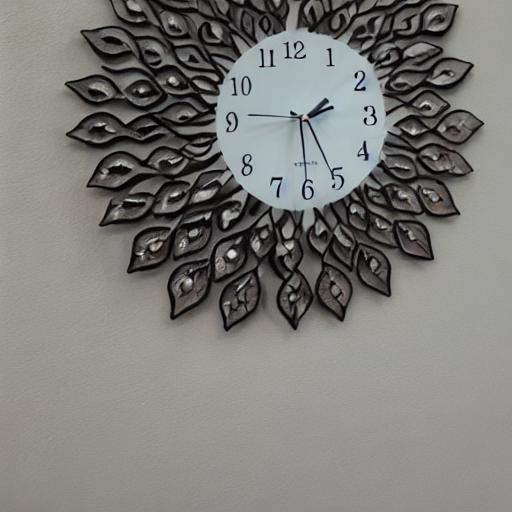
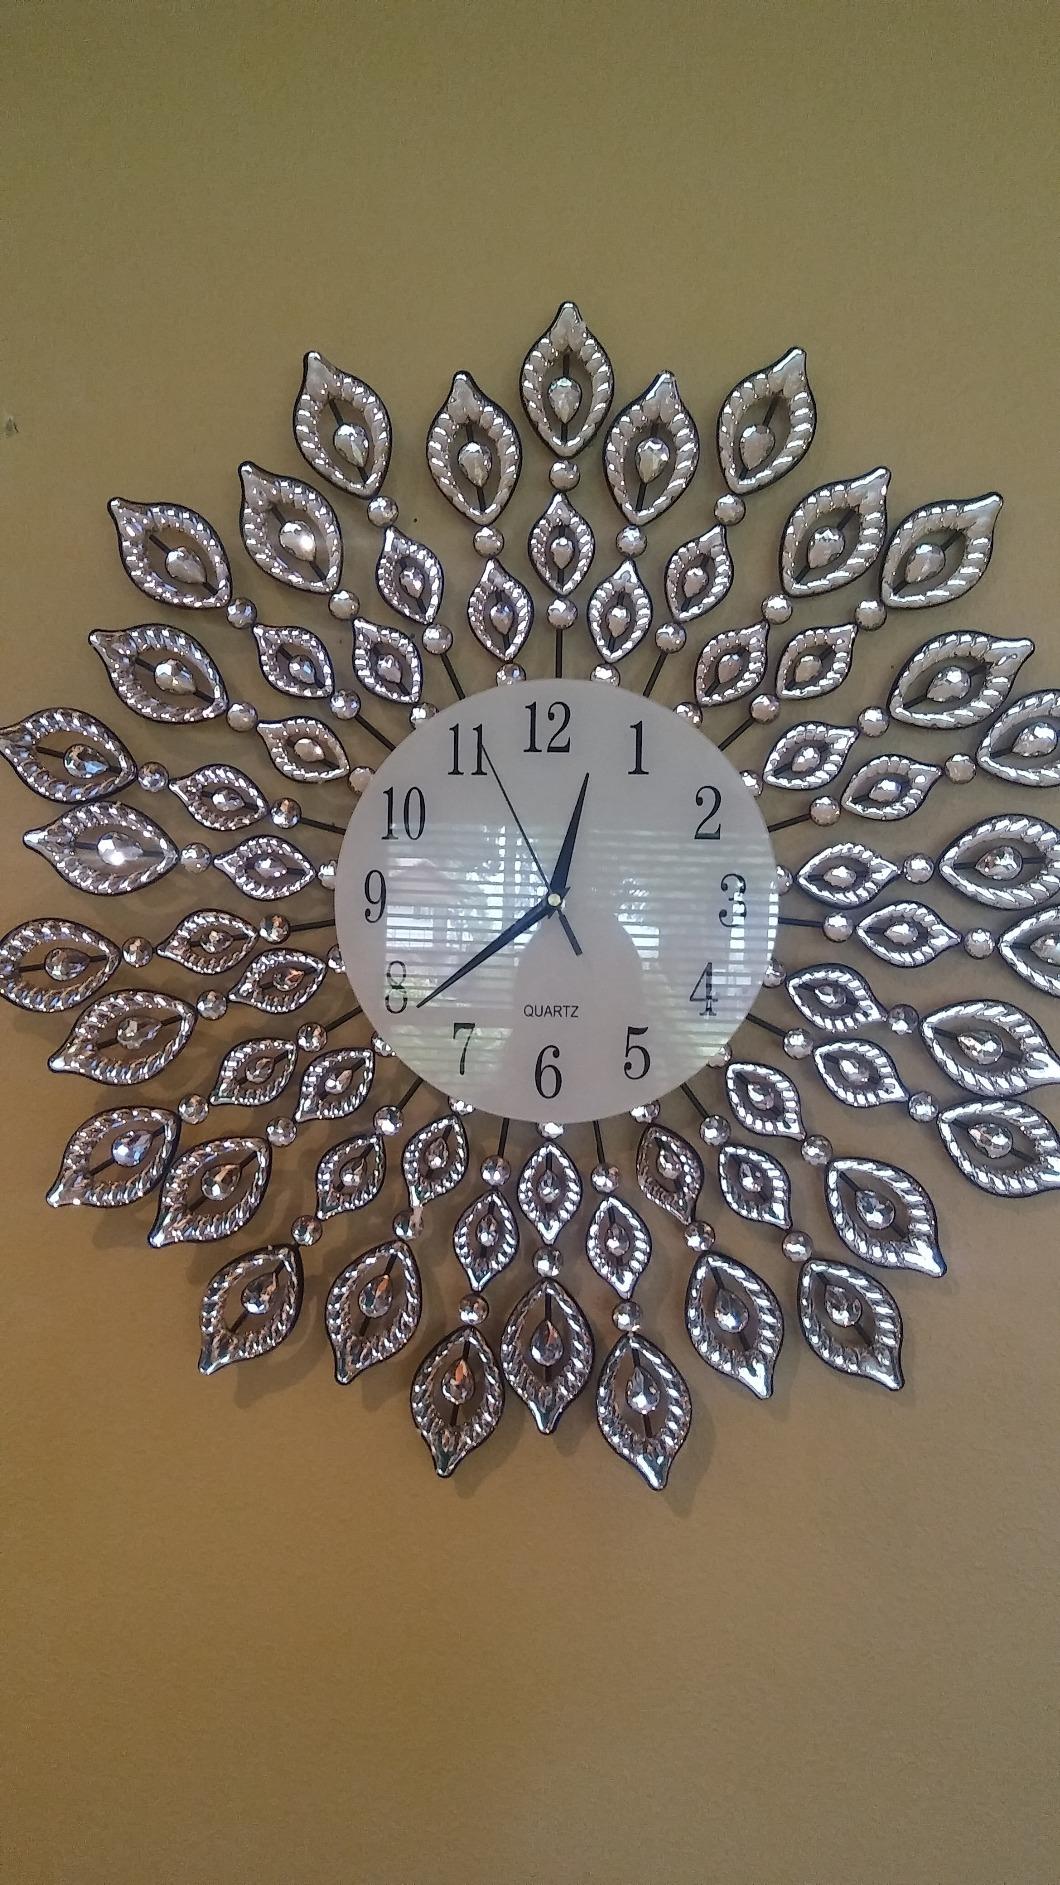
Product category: clock
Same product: no